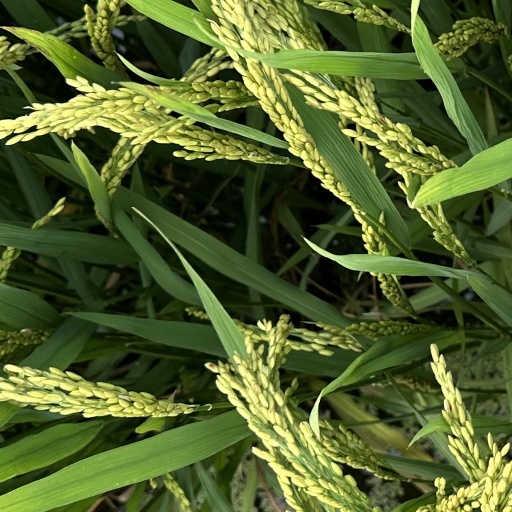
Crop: rice